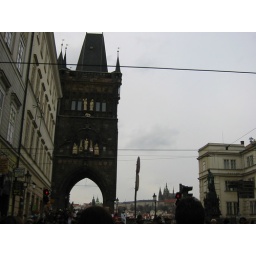
tower by Charles bridge